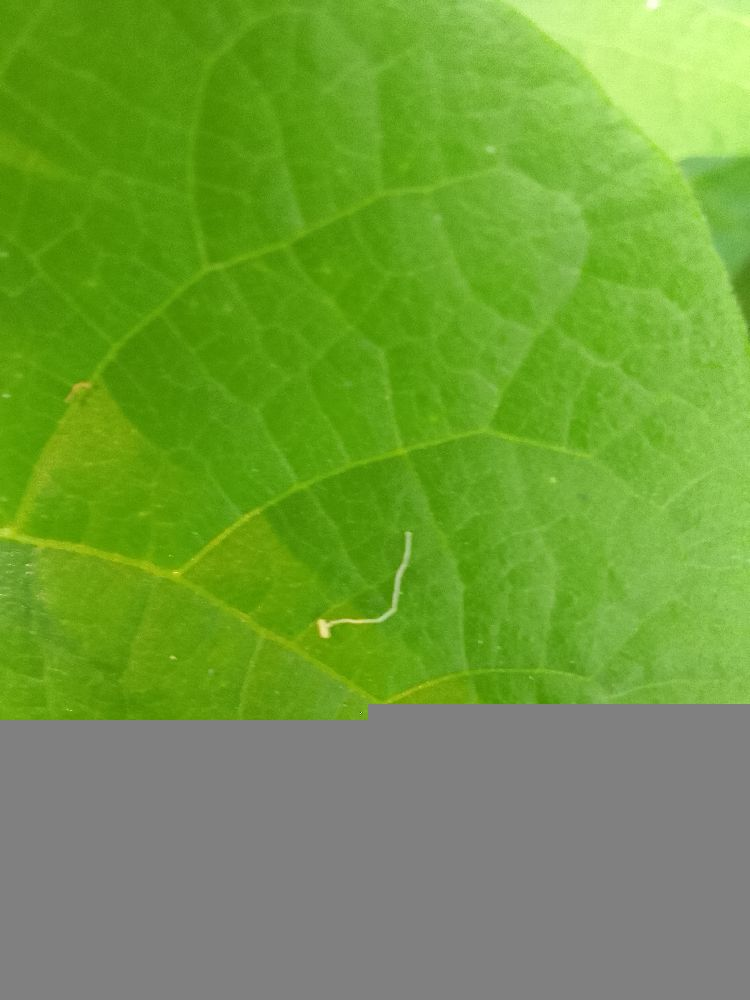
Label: healthy